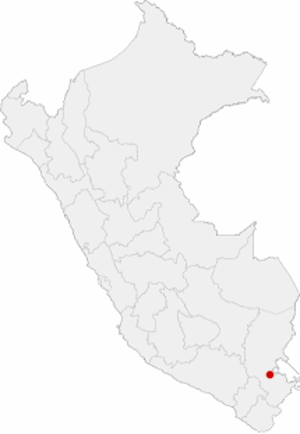
Puno
Punos beliggenhed i Peru
Puno er en by i den sydøstlige del af Peru, hovedstad i regionen der også hedder Puno. Byen har et indbyggertal på cirka 118.000, og ligger på bredden af Titicaca-søen